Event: Nepal Earthquake
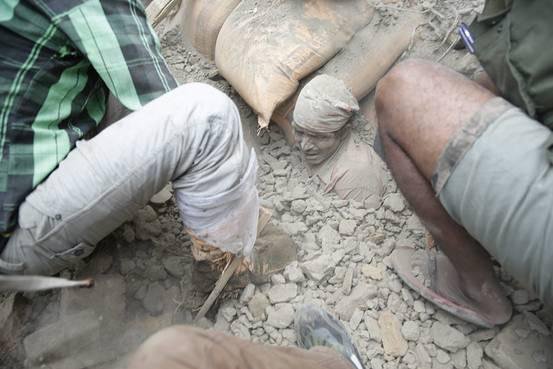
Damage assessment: damage